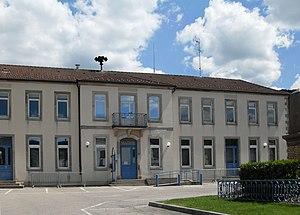
La mairie de Vecoux
Vecoux est une commune française située dans le département des Vosges, en région Grand Est. Elle marque la limite Sud de l'aire urbaine de Remiremont dont elle fait partie.